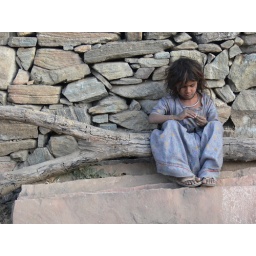
&amp;quot;The shell must brake before the bird can fly.&amp;quot; A young girl in rural Rajasthan. ...in Kumbalgarh